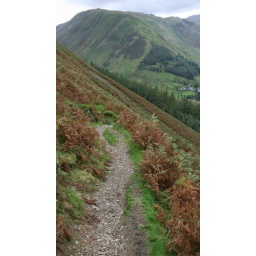
Typical lake land mountain paths, around Thirlmere